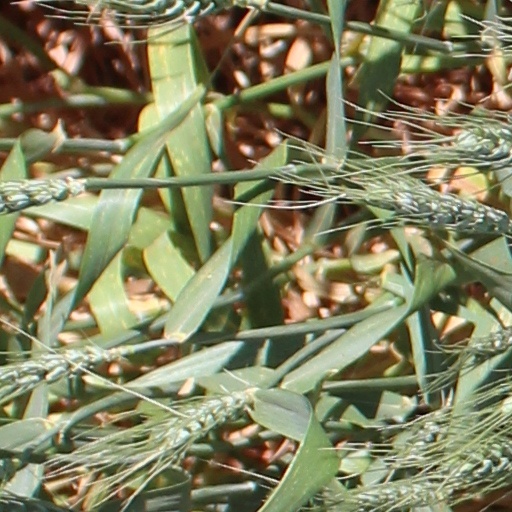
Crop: wheat